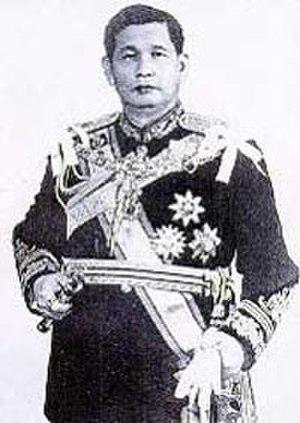
Sarit Thanarat est un homme d'État. Il a été le 14ᵉ Premier ministre de Thaïlande de 1959 à sa mort.